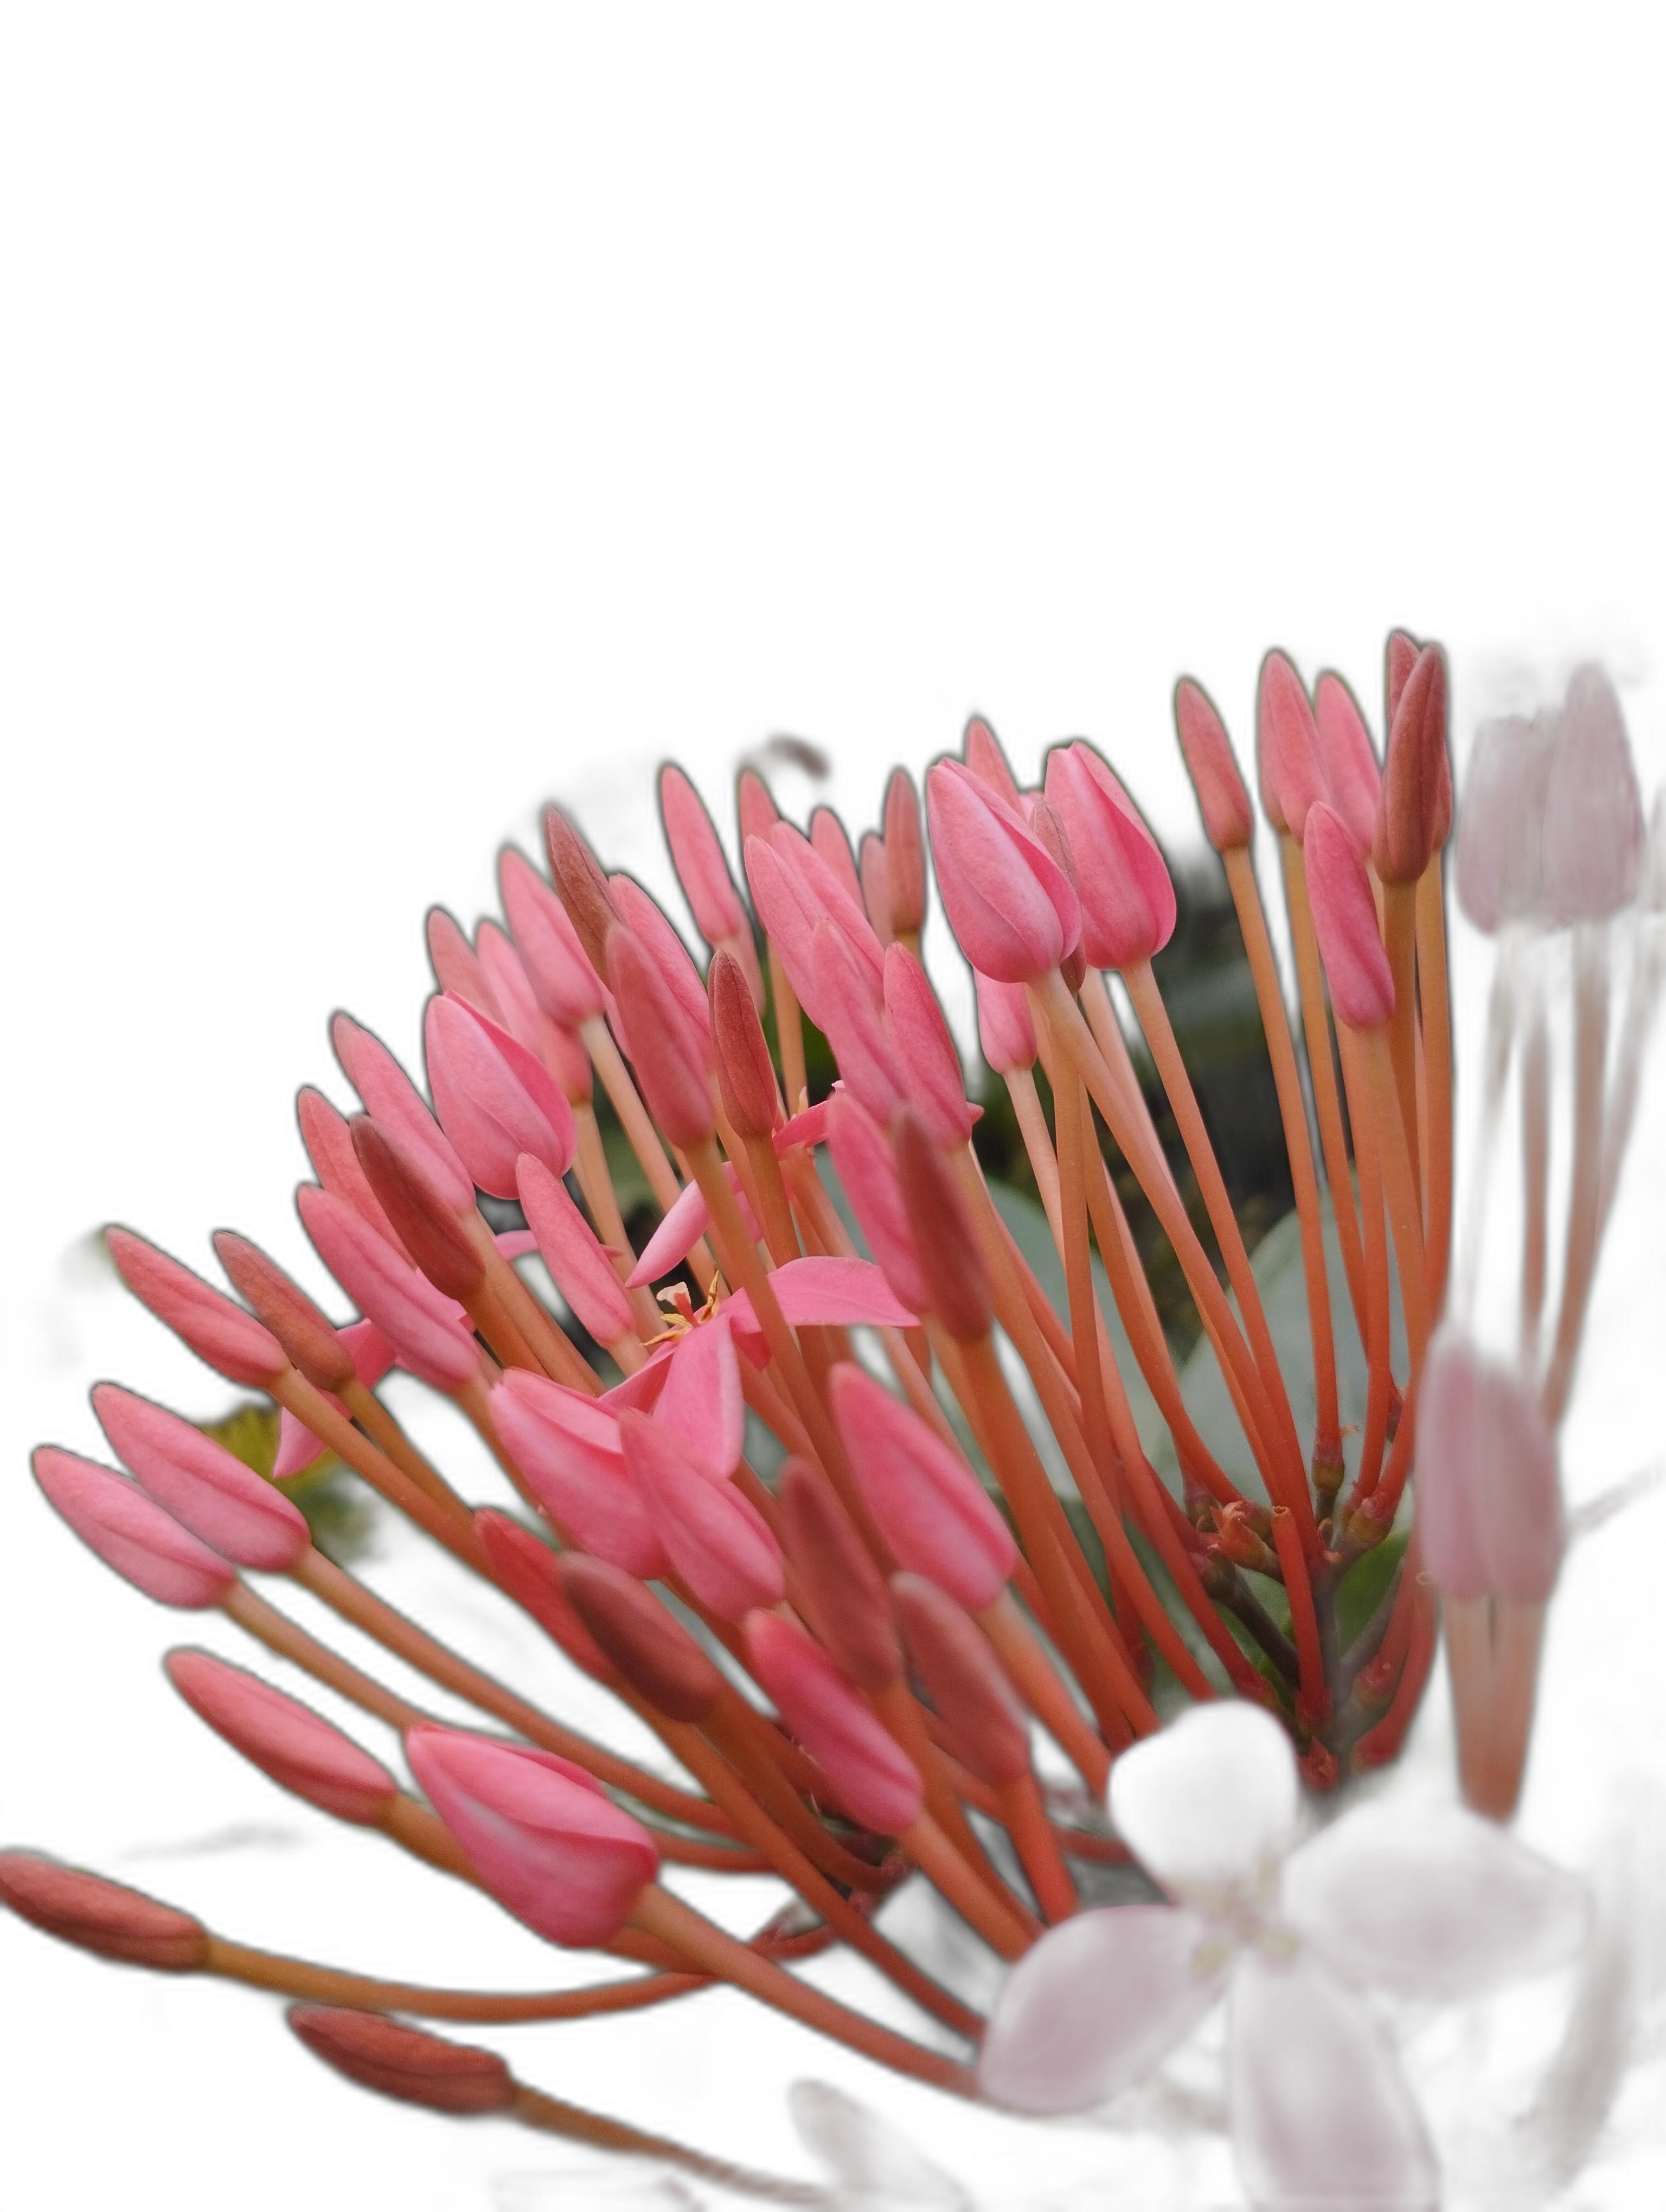
Label: Jungle geranium